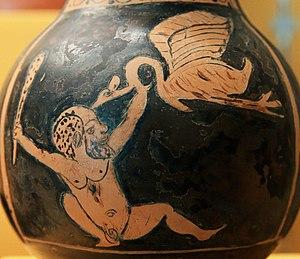
Combat d'un pygmée et d'une grue. Chous (œnochoé de type 3) attique à figures rouges, 430-420 av. J.-C.
Le nu est un motif constant dans la Grèce antique pour les sculpteurs et les peintres. Les céramiques peintes présentent des multitudes de corps nus. Ce motif occupe donc une part importante des représentations figuratives qui nous sont parvenues de cette époque, essentiellement dans les peintures sur céramique et les sculptures. Son étude relève de l’histoire anthropologique, esthétique, sociale et religieuse du monde grec antique.